Ghost (musical)

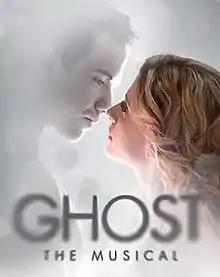
The official poster for "Ghost"

Ghost is a musical with book and lyrics by Bruce Joel Rubin and music and lyrics by Dave Stewart and Glen Ballard. Based on the hit 1990 romantic fantasy thriller film of the same name, it centres on lovers Sam and Molly, who are attacked as they are returning to their apartment. When Sam dies he becomes caught between the real world and the next. Molly is in danger and Sam cannot leave her. A medium, Oda Mae Brown, helps Sam to get in touch with Molly to warn her.